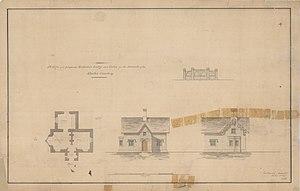
Projet d'architecture concernant le pavillon du gardien du cimetière Mount Hermon à Sillery. Le projet contient les dessins suivants